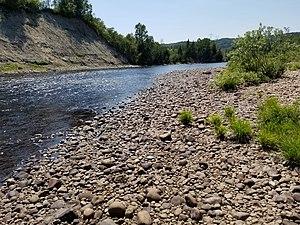
Cours de la rivière Malbaie à la hauteur de la ville de Clermont, en aval du parc municipal.
La rivière Malbaie est une rivière du Québec prenant sa source dans la réserve faunique des Laurentides au nord de Québec et qui se jette dans le Saint-Laurent à La Malbaie.